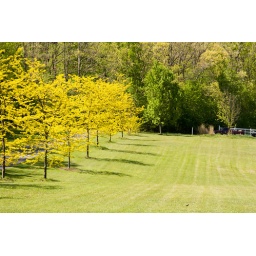
A line of trees in a field of green.